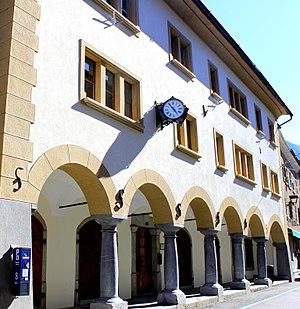
Suisse, canton du Valais, Martigny, ville romaine et moderne, ancienne maison de commune à Martigny-Bourg.